Orroroo, South Australia

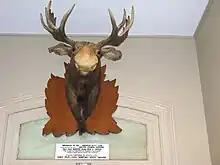
Trophy won by W. C. Addison in Ottawa, Canada

An early irrigation scheme was formed after damming the Pekina Creek and creating the Pekina reservoir. Water from here was supplied to over 50 dairy farms. Orroroo had its own flour mill, several bakeries, carriage manufacturer and a butter factory, which still stands.